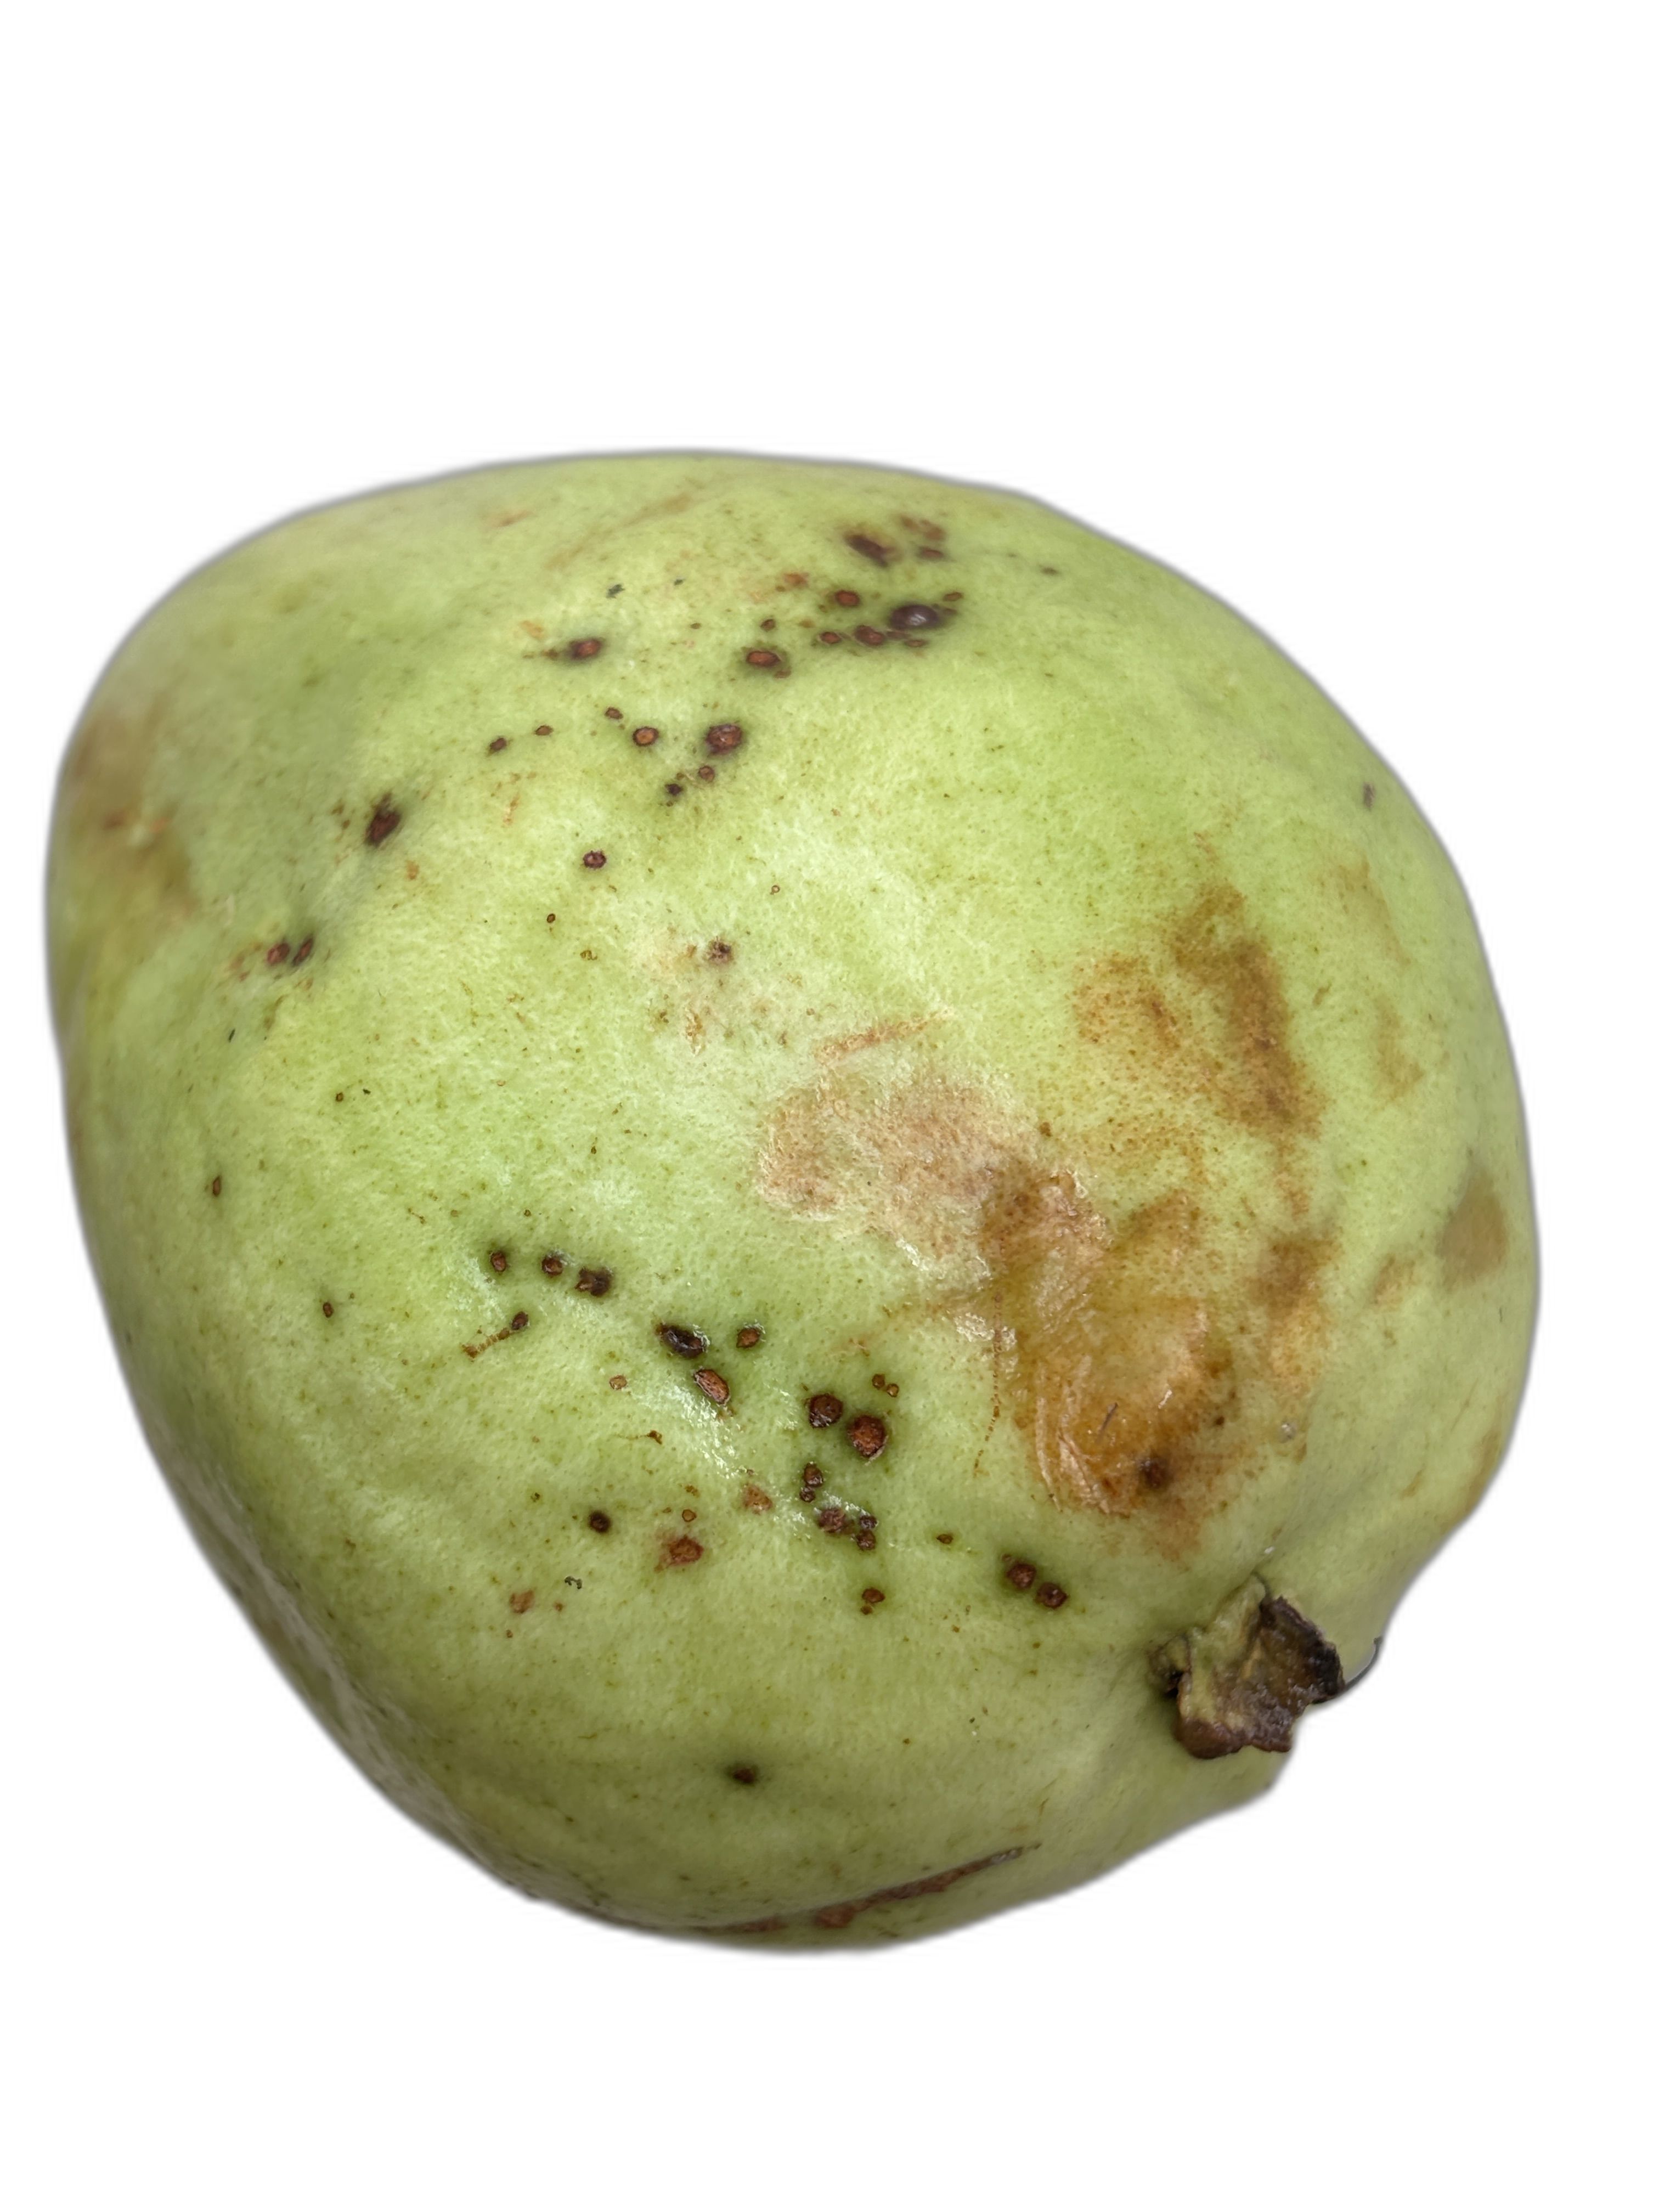
Plant part: fruit
Disease: Anthracnose